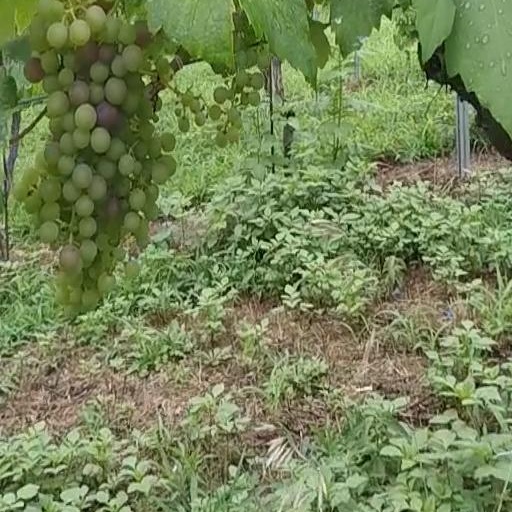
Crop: grape